Illinois Route 13

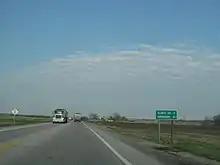
IL 13 looking west near Harrisburg

After passing through Carbondale, IL 13 then proceeds to pass through Carterville, Crainville, and Herrin. It then intersects IL 148 southwest of the Veterans Airport of Southern Illinois. In Marion, it then meets I-57 at a SPUI and then IL 37 at a signalized intersection. Beyond that, IL 13 intersects IL 166 in between Marion and Crab Orchard. It then proceeds eastward towards Harrisburg. In Harrisburg, IL 34 runs concurrently with IL 13 before intersecting with US 45. At that point, IL 34 turns south along US 45. Near Equality, IL 13 intersects IL 142. In between Equality and Junction, it then intersects IL 1. Then, the route continues eastward through Shawneetown and then Old Shawneetown before crossing the Shawneetown Bridge over the Ohio River. At that point, IL 13 becomes KY 56.